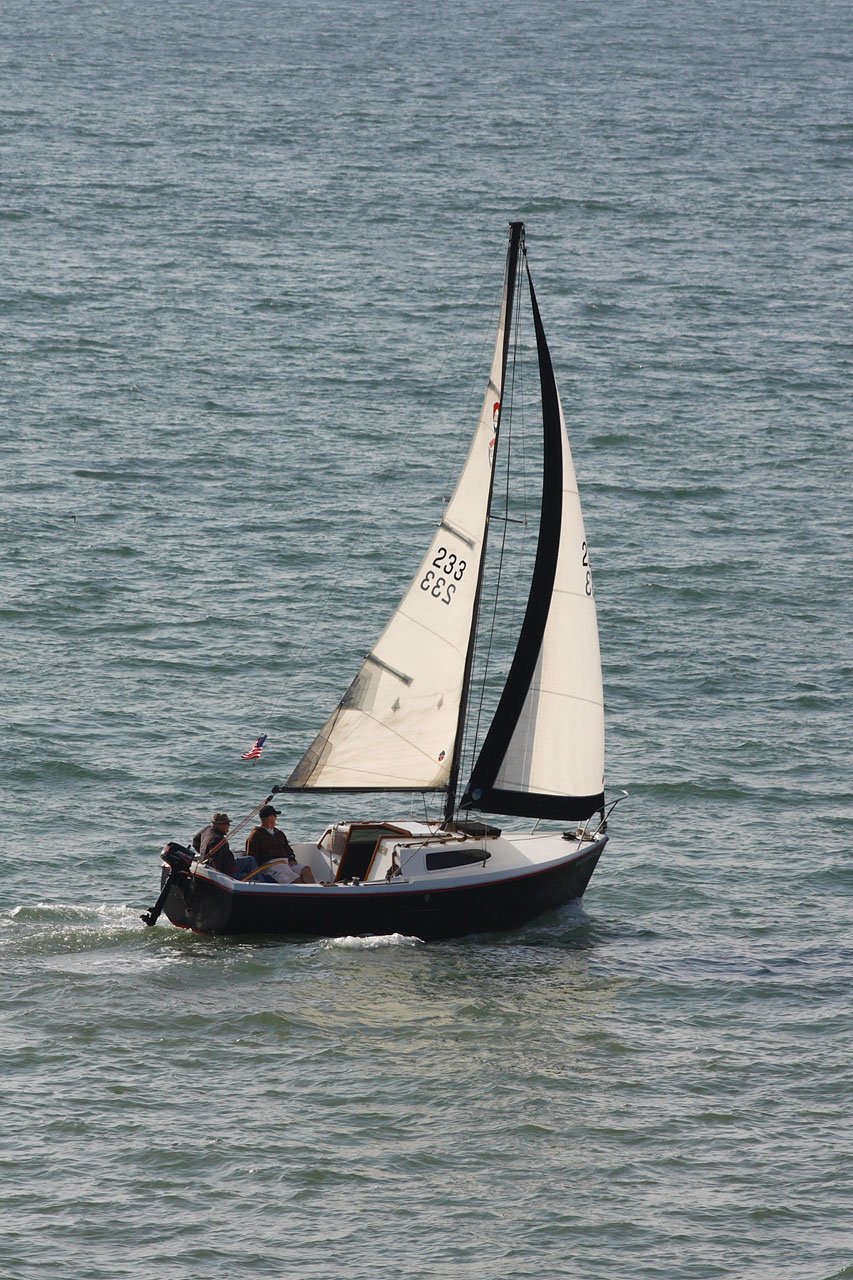
sea, ocean, boat, ship, vehicle, mast, sailing, sailboat, california, sail, pacific, watercraft, schooner, sloop, sailing ship, dinghy, skiff, watercraft rowing, dinghy sailing, proa, lugger